S-Bahn

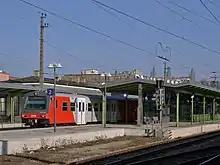
A class 4020 EMU on Vienna S-Bahn line S40

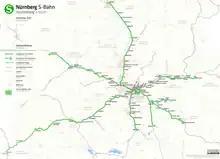
Map of the Nuremberg S-Bahn network

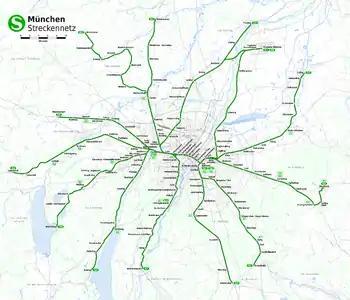
Map of the Munich S-Bahn network

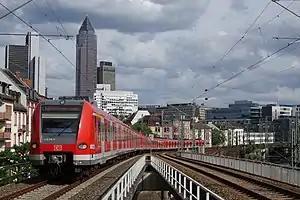
DBAG Class 423 of Rhine-Main S-Bahn approaching the elevated section of Frankfurt West station

The oldest and largest S-Bahn system in Austria is the Vienna S-Bahn, which predominantly uses non exclusive rails tracks outside of Vienna. It was established in 1962, although it was usually referred to as "Schnellbahn" until 2005. The white "S" on a blue circle used as the logo is said to reflect the layout of the central railway line in Vienna. However, it has now been changed for a more stylized version that is used all through Austria, except Salzburg. The rolling stock was blue for a long time, reflecting the logo colour, but red is used uniformly for nearly all local traffic today.